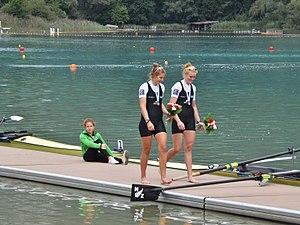
Vue des athlètes néo-zélandaises Kerri Gowler and Grace Prendergast, après avoir reçu leurs médailles d'argent, lors des championnats du monde d'aviron 2015, en Savoie.
Les Championnats du monde d'aviron 2015, 45ᵉ édition des championnats, se déroulent du 30 août au 6 septembre 2015 sur le lac d'Aiguebelette, en France. Ce plan d'eau a déjà accueilli les Championnats du monde 1997 et une épreuve de la Coupe du monde en 2014.
Grace Prendergast, née le 30 juin 1992 à Christchurch, est une rameuse néo-zélandaise.
Kerri Gowler, née le 18 décembre 1993, est une rameuse néo-zélandaise.